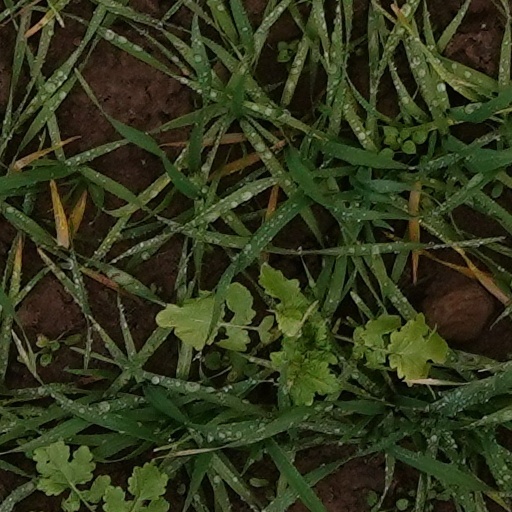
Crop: wheat